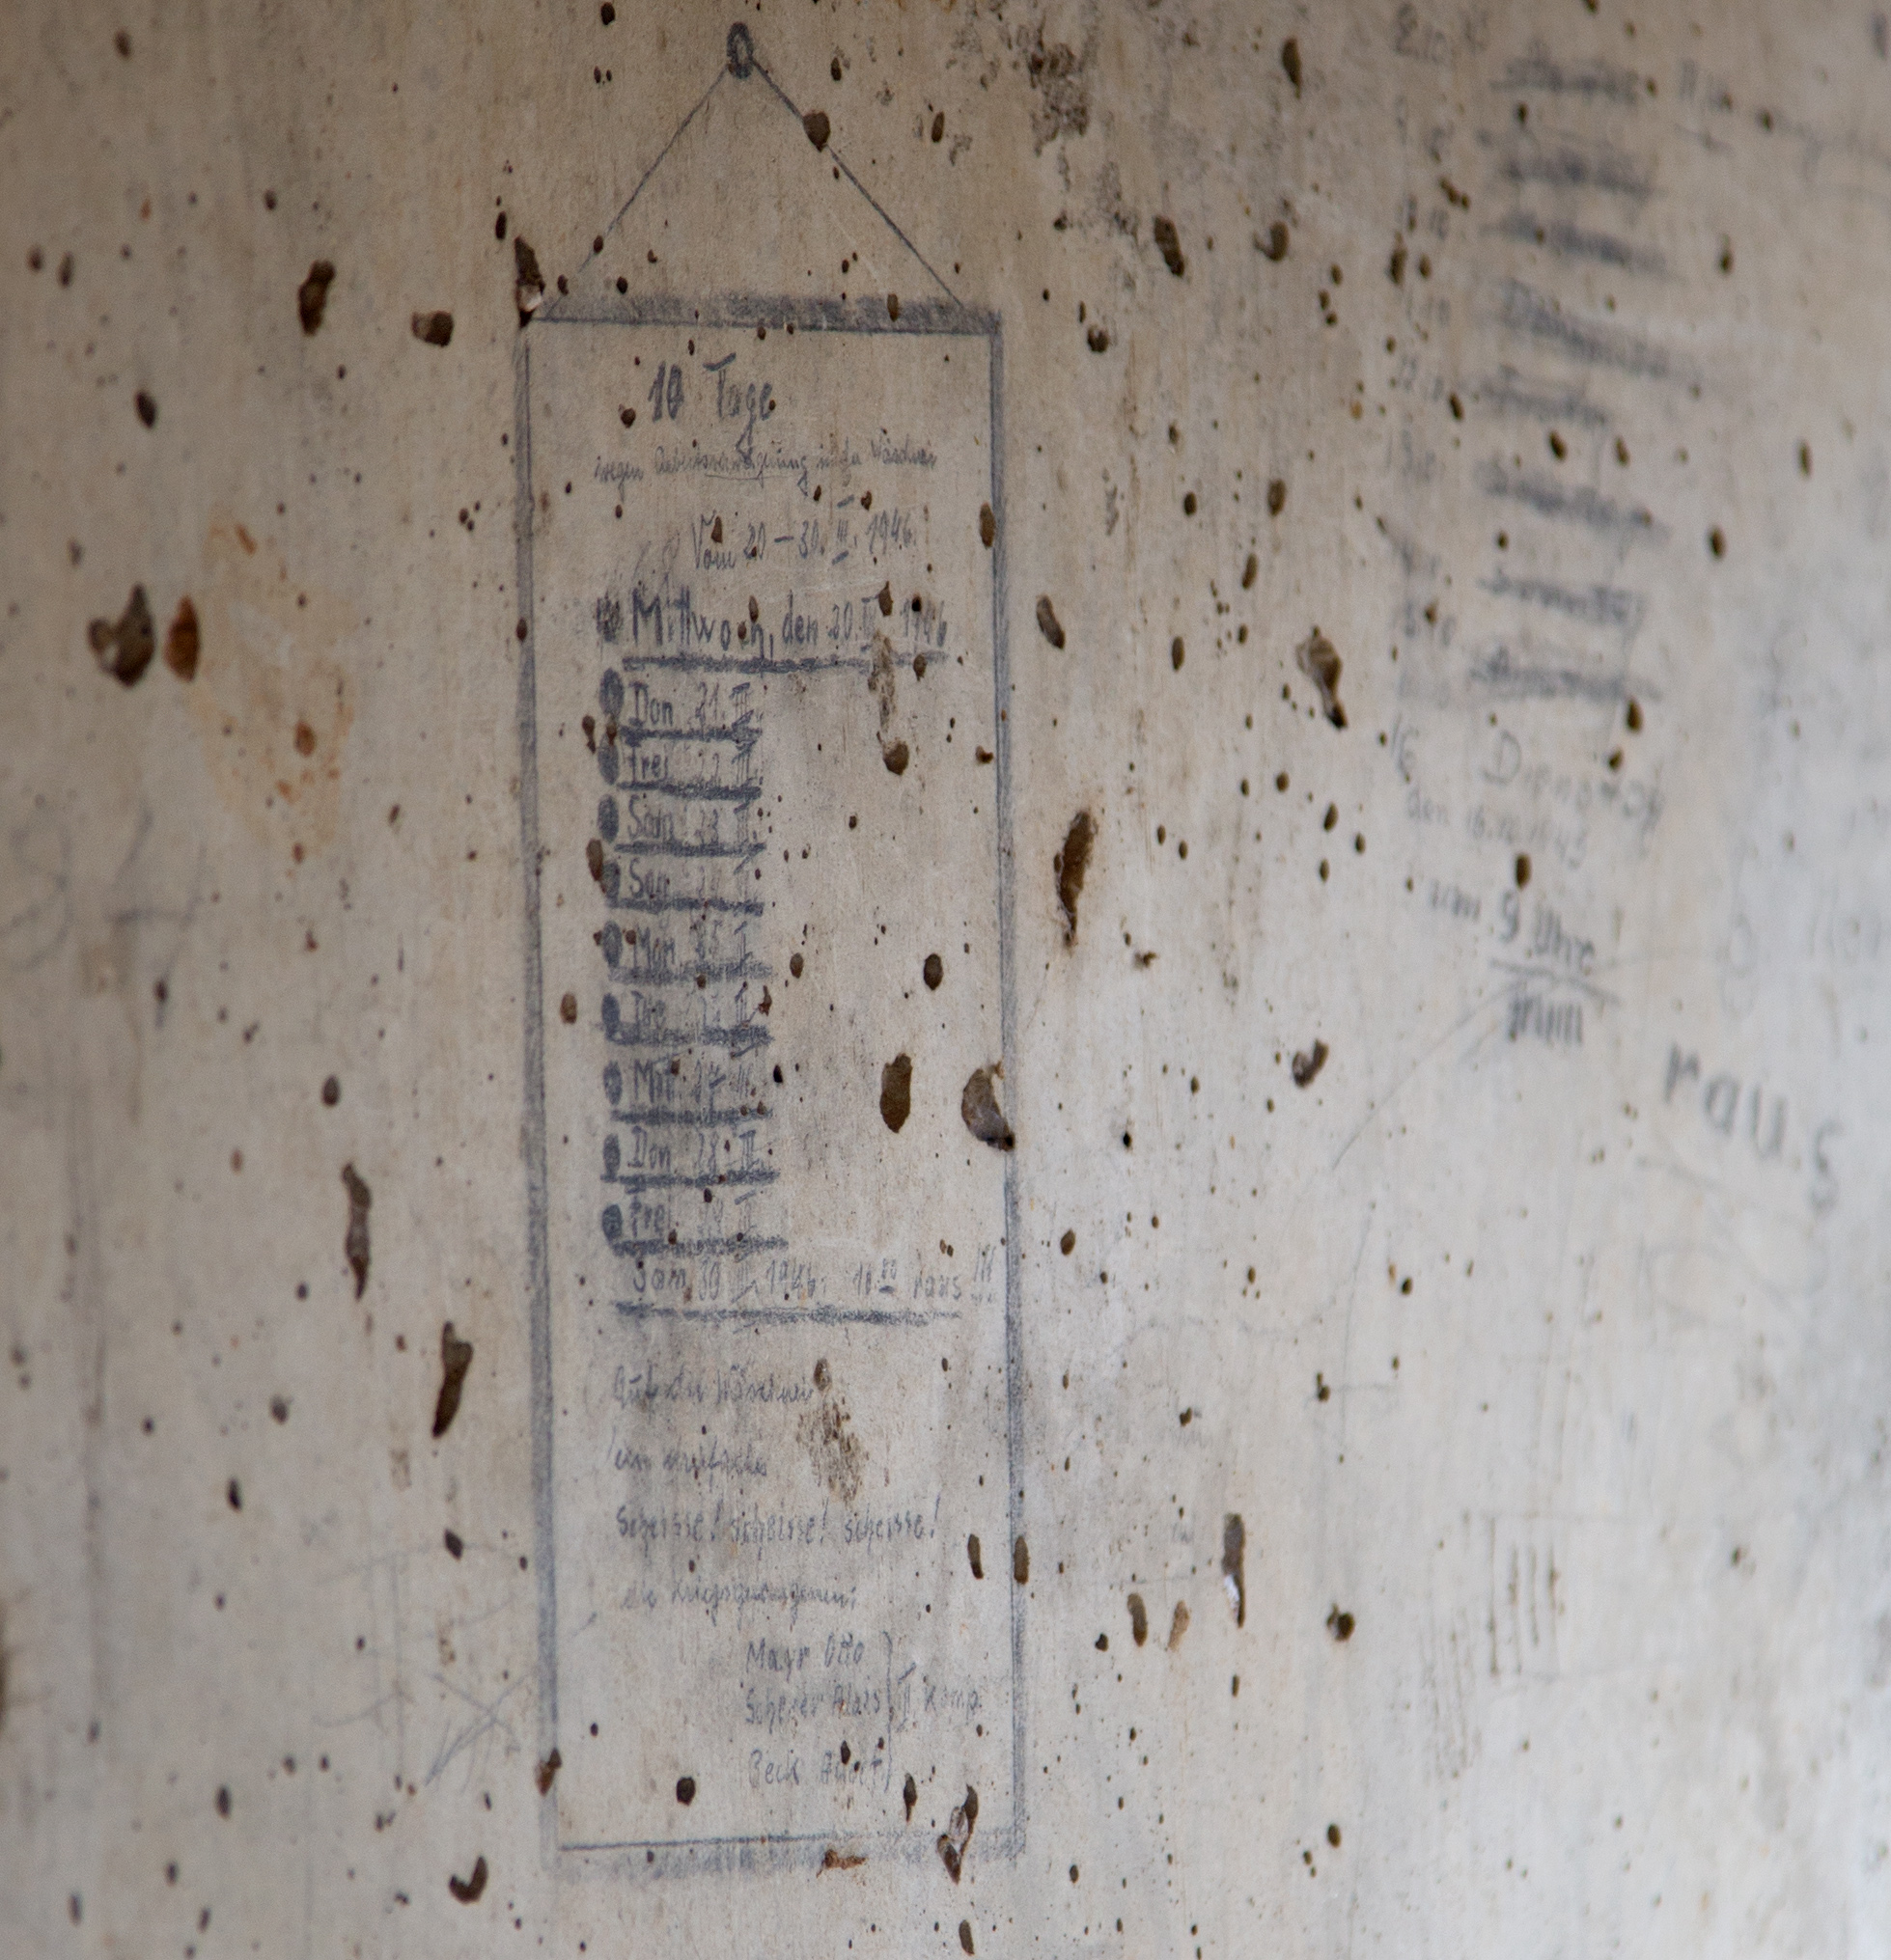
pencil, wood, texture, floor, number, wall, line, california, world, war, art, drawing, camp, prison, anonymous, ii, zeichnung, history, german, shape, prisoner, pow, 1945, 1944, 1946, beale, cellblock, zweiter, wehrmacht, weltkrieg, kriegsgefangener, felsblock